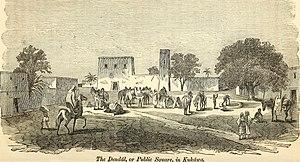
Kukawa est une ville et une zone de gouvernement local de l'État de Borno au Nigeria.